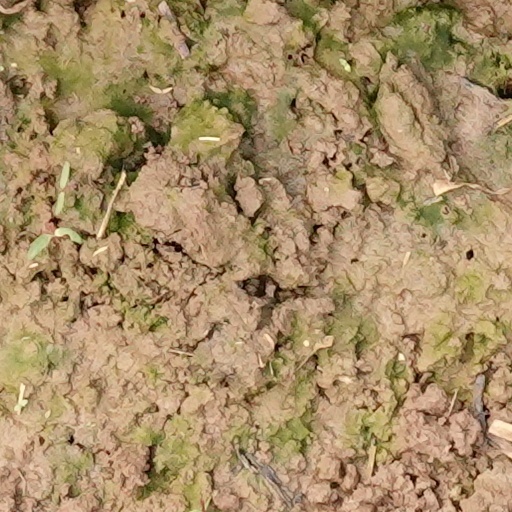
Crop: wheat